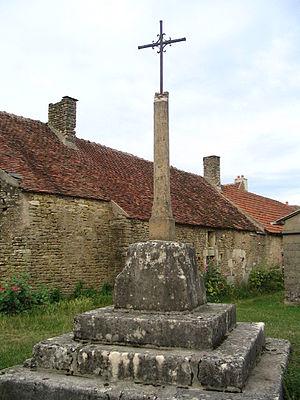
Corsaint est une commune française située à l'ouest du département de la Côte-d'Or, dans la région Bourgogne-Franche-Comté.